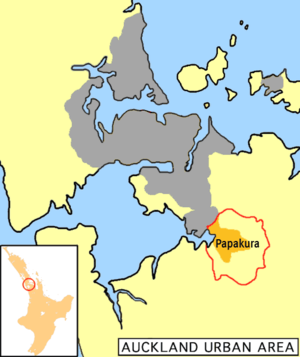
Le district de Papakura est l'un des districts de la ville d'Auckland, dans l'île du Nord de la Nouvelle-Zélande. C'est la partie la plus boréale de la région métropolitaine d'Auckland, et fait partie des régions d'habitude appelées South Auckland.